Richard Barone

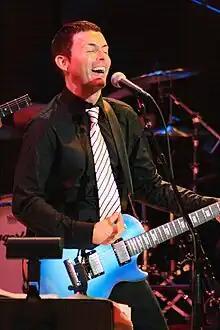
Richard Barone at Carnegie Hall, New York City, October 1, 2008

Richard Barone is an American rock musician who first gained attention as frontman for the Bongos. He works as a songwriter, arranger, author, director, and record producer, releases albums as a solo artist, tours, and has created concert events at Carnegie Hall, Hollywood Bowl, SXSW, and New York's Central Park. He teaches the course "Music + Revolution" at The New School's School of Jazz and Contemporary Music, has served on the Board of Governors of The Recording Academy (GRAMMYs), serves on the Advisory Board of Anthology Film Archives, and hosts the "Folk Radio" show on WBAI New York.